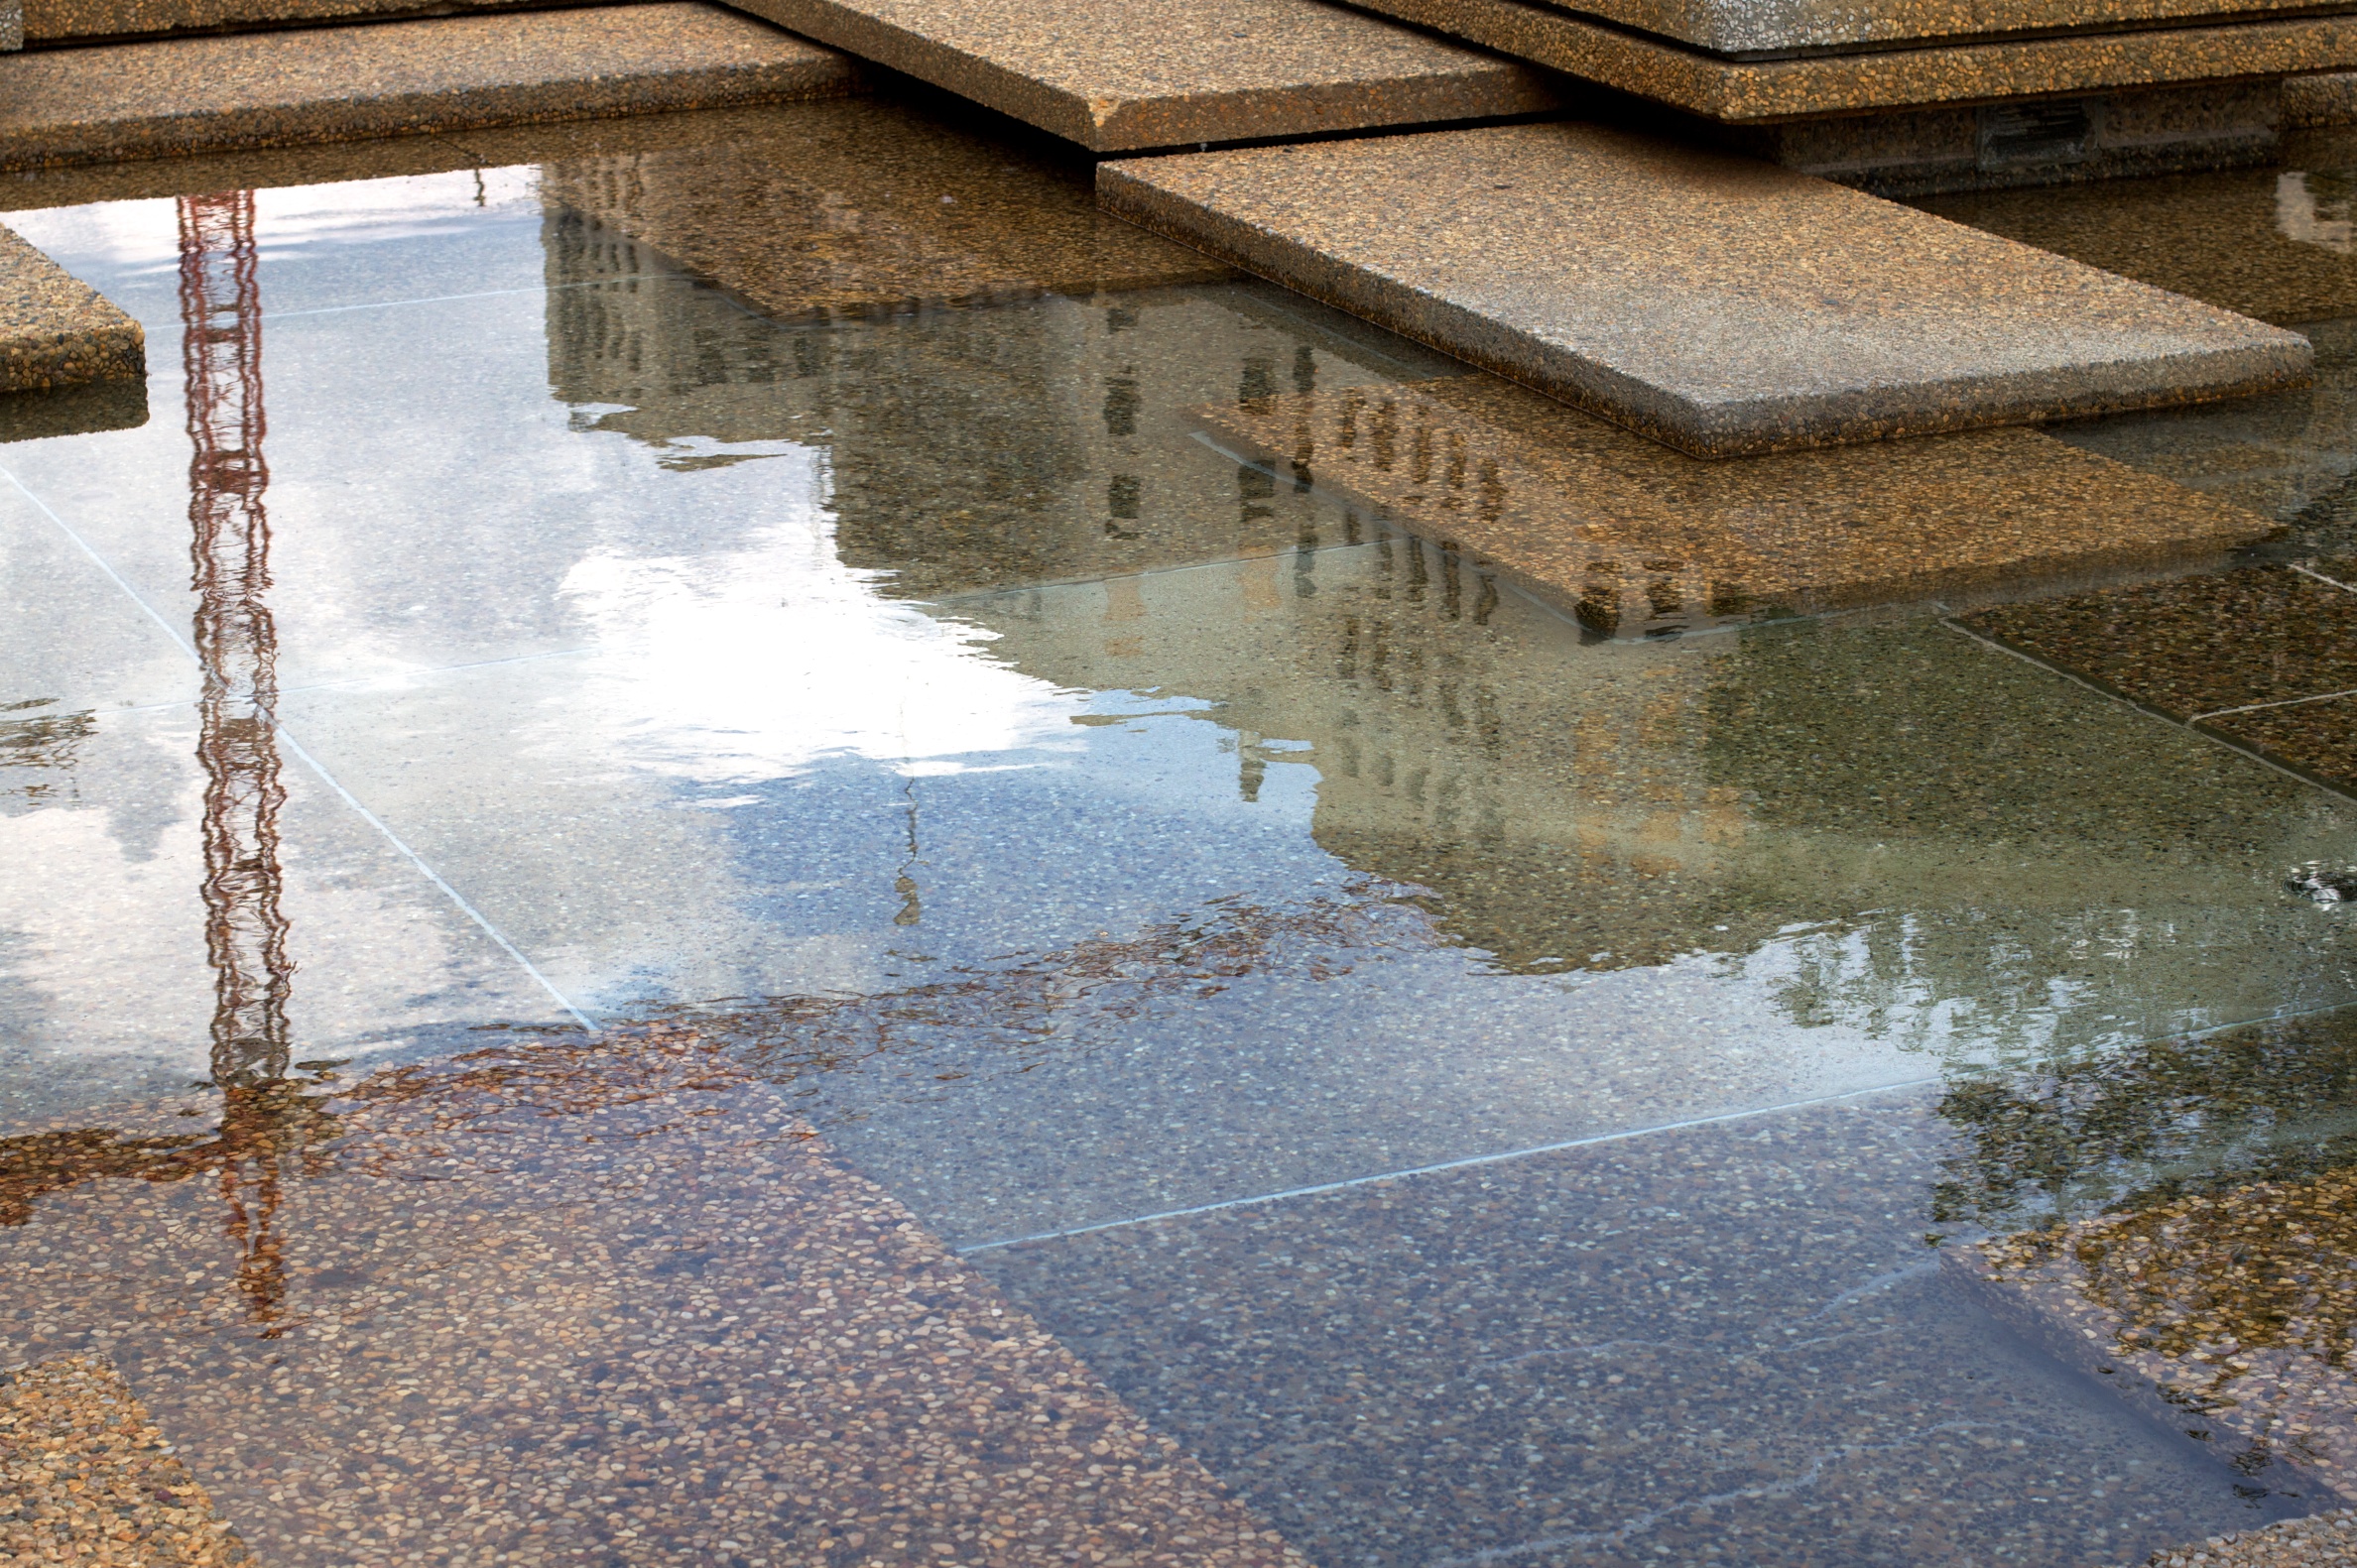
floor, roof, wall, walkway, reflection, material, edmonton, flooring, road surface